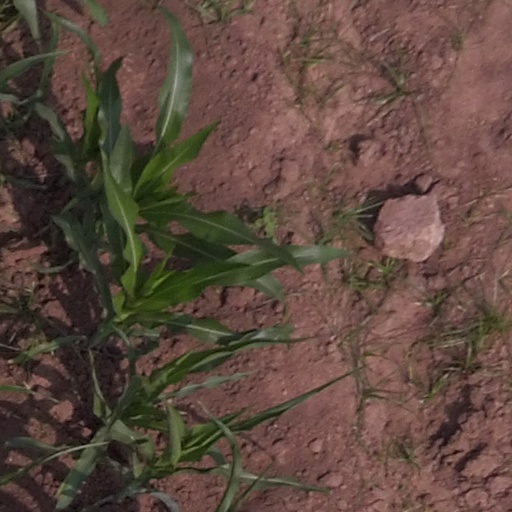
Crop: maize; corn